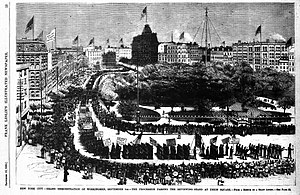
Labor Day
Parade på Labor Day i New York City i 1882
Labor Day er en amerikansk mærkedag til ære for den amerikanske arbejderbevægelse og de amerikanske arbejdere, og deres bidrag til opbygningen af det amerikanske samfund. Labor Day falder den første mandag i september, og er en national fridag.